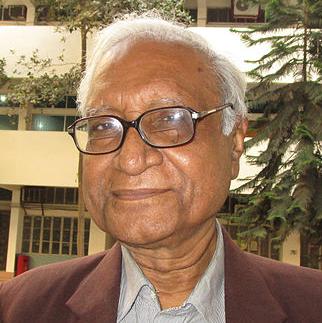
Age: 78